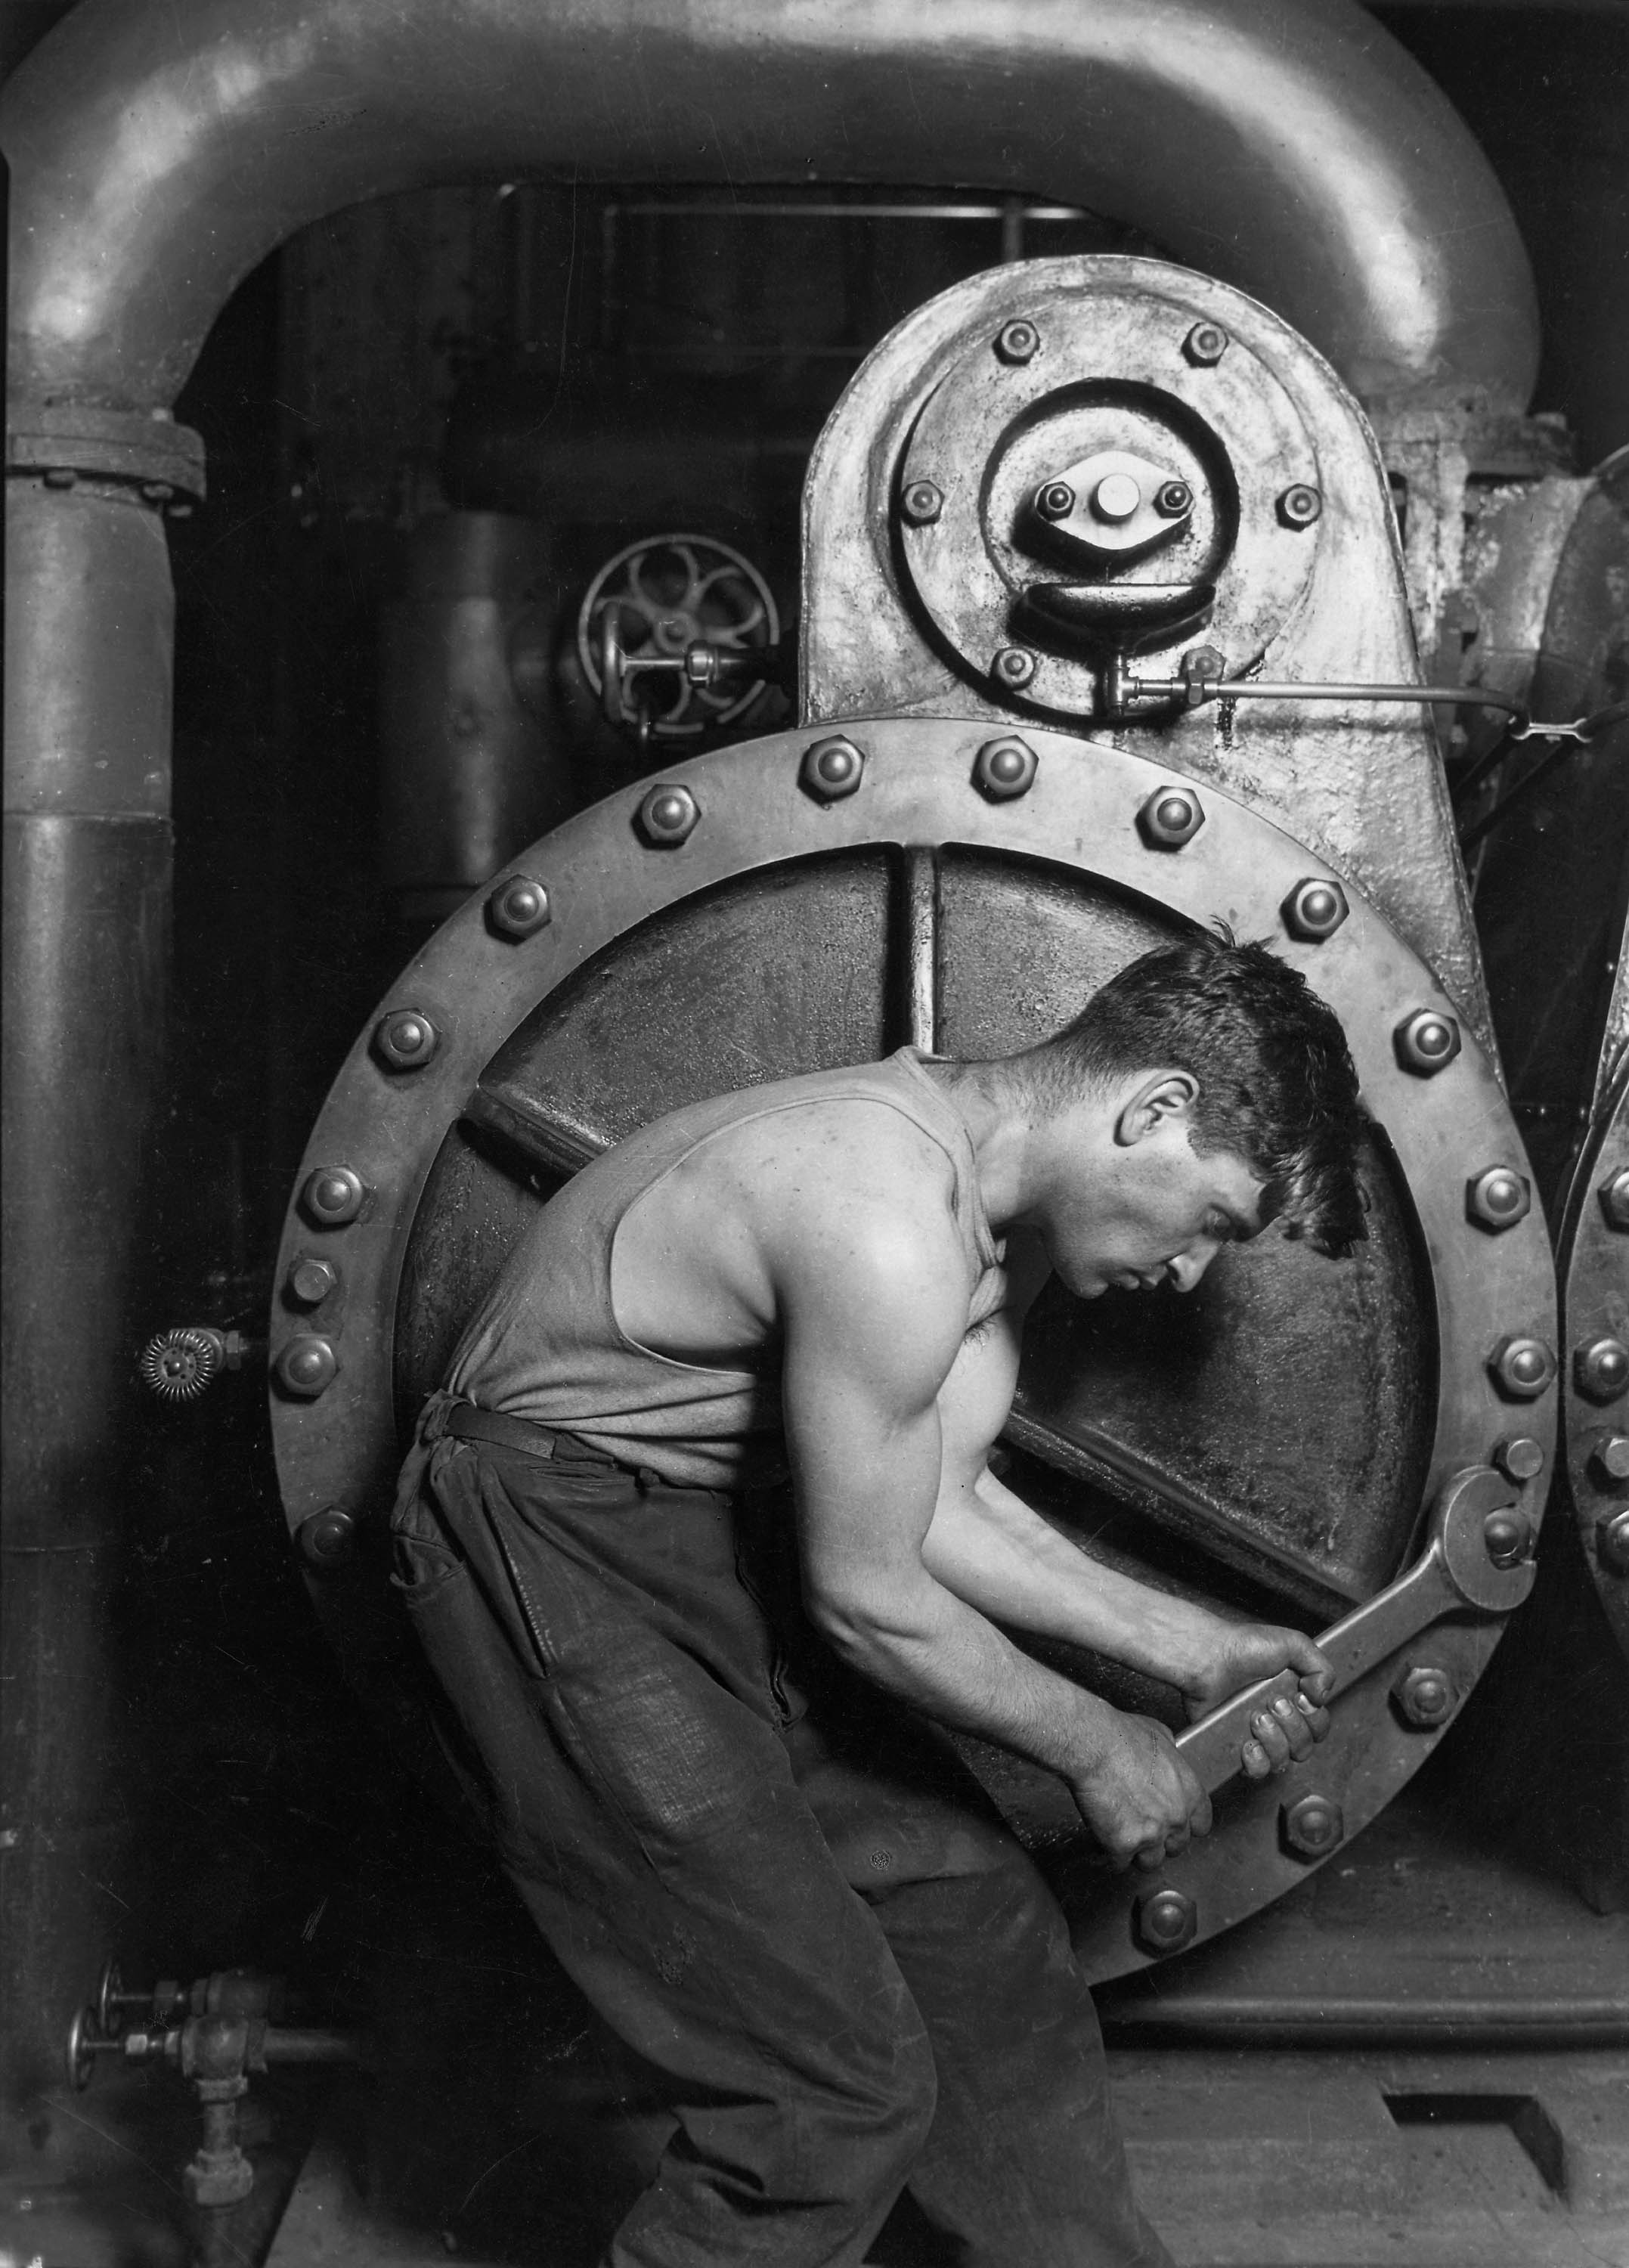
man, black and white, photography, wheel, industry, black, monochrome, tire, power plant, wrench, workers, mechanic, force, mechanics, muscles, power station, monochrome photography